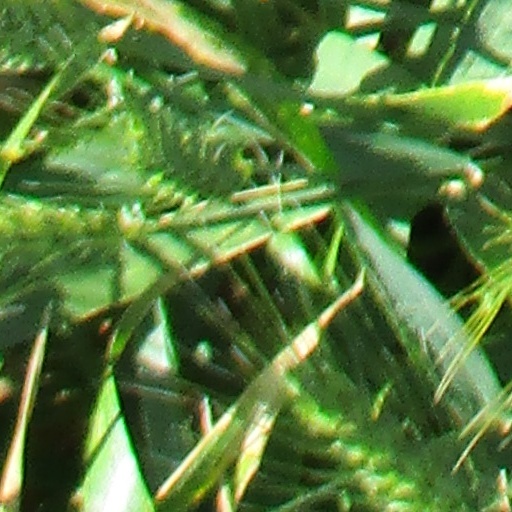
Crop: wheat